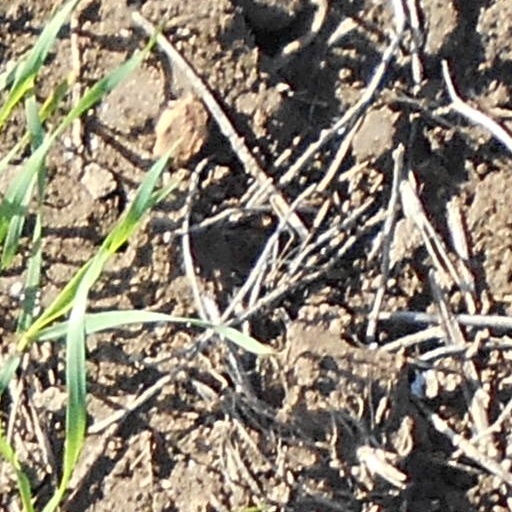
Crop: wheat